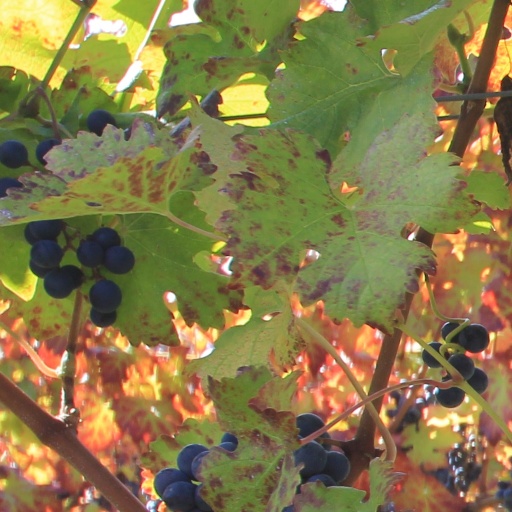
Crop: grape